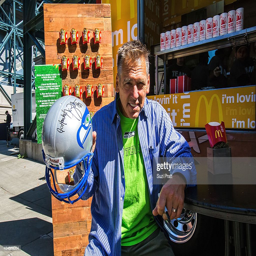
american football player , former head coach and quarterback , signs a helmet .